Shure SM7

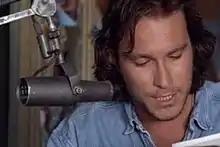
Fictional radio deejay Chris Stevens (John Corbett) uses an SM7 without the windscreen on the television show "Northern Exposure"

Shure designed the Unidyne microphone element in 1939, then greatly improved it in 1959, based on research and development by Shure engineer Ernie Seeler. The smaller Unidyne III appeared six years later, designed by Seeler to be the transducer inside the SM series of microphones, including the popular SM56, SM57 and SM58, used live on stage and in the recording studio. "SM" stands for "Studio Microphone".